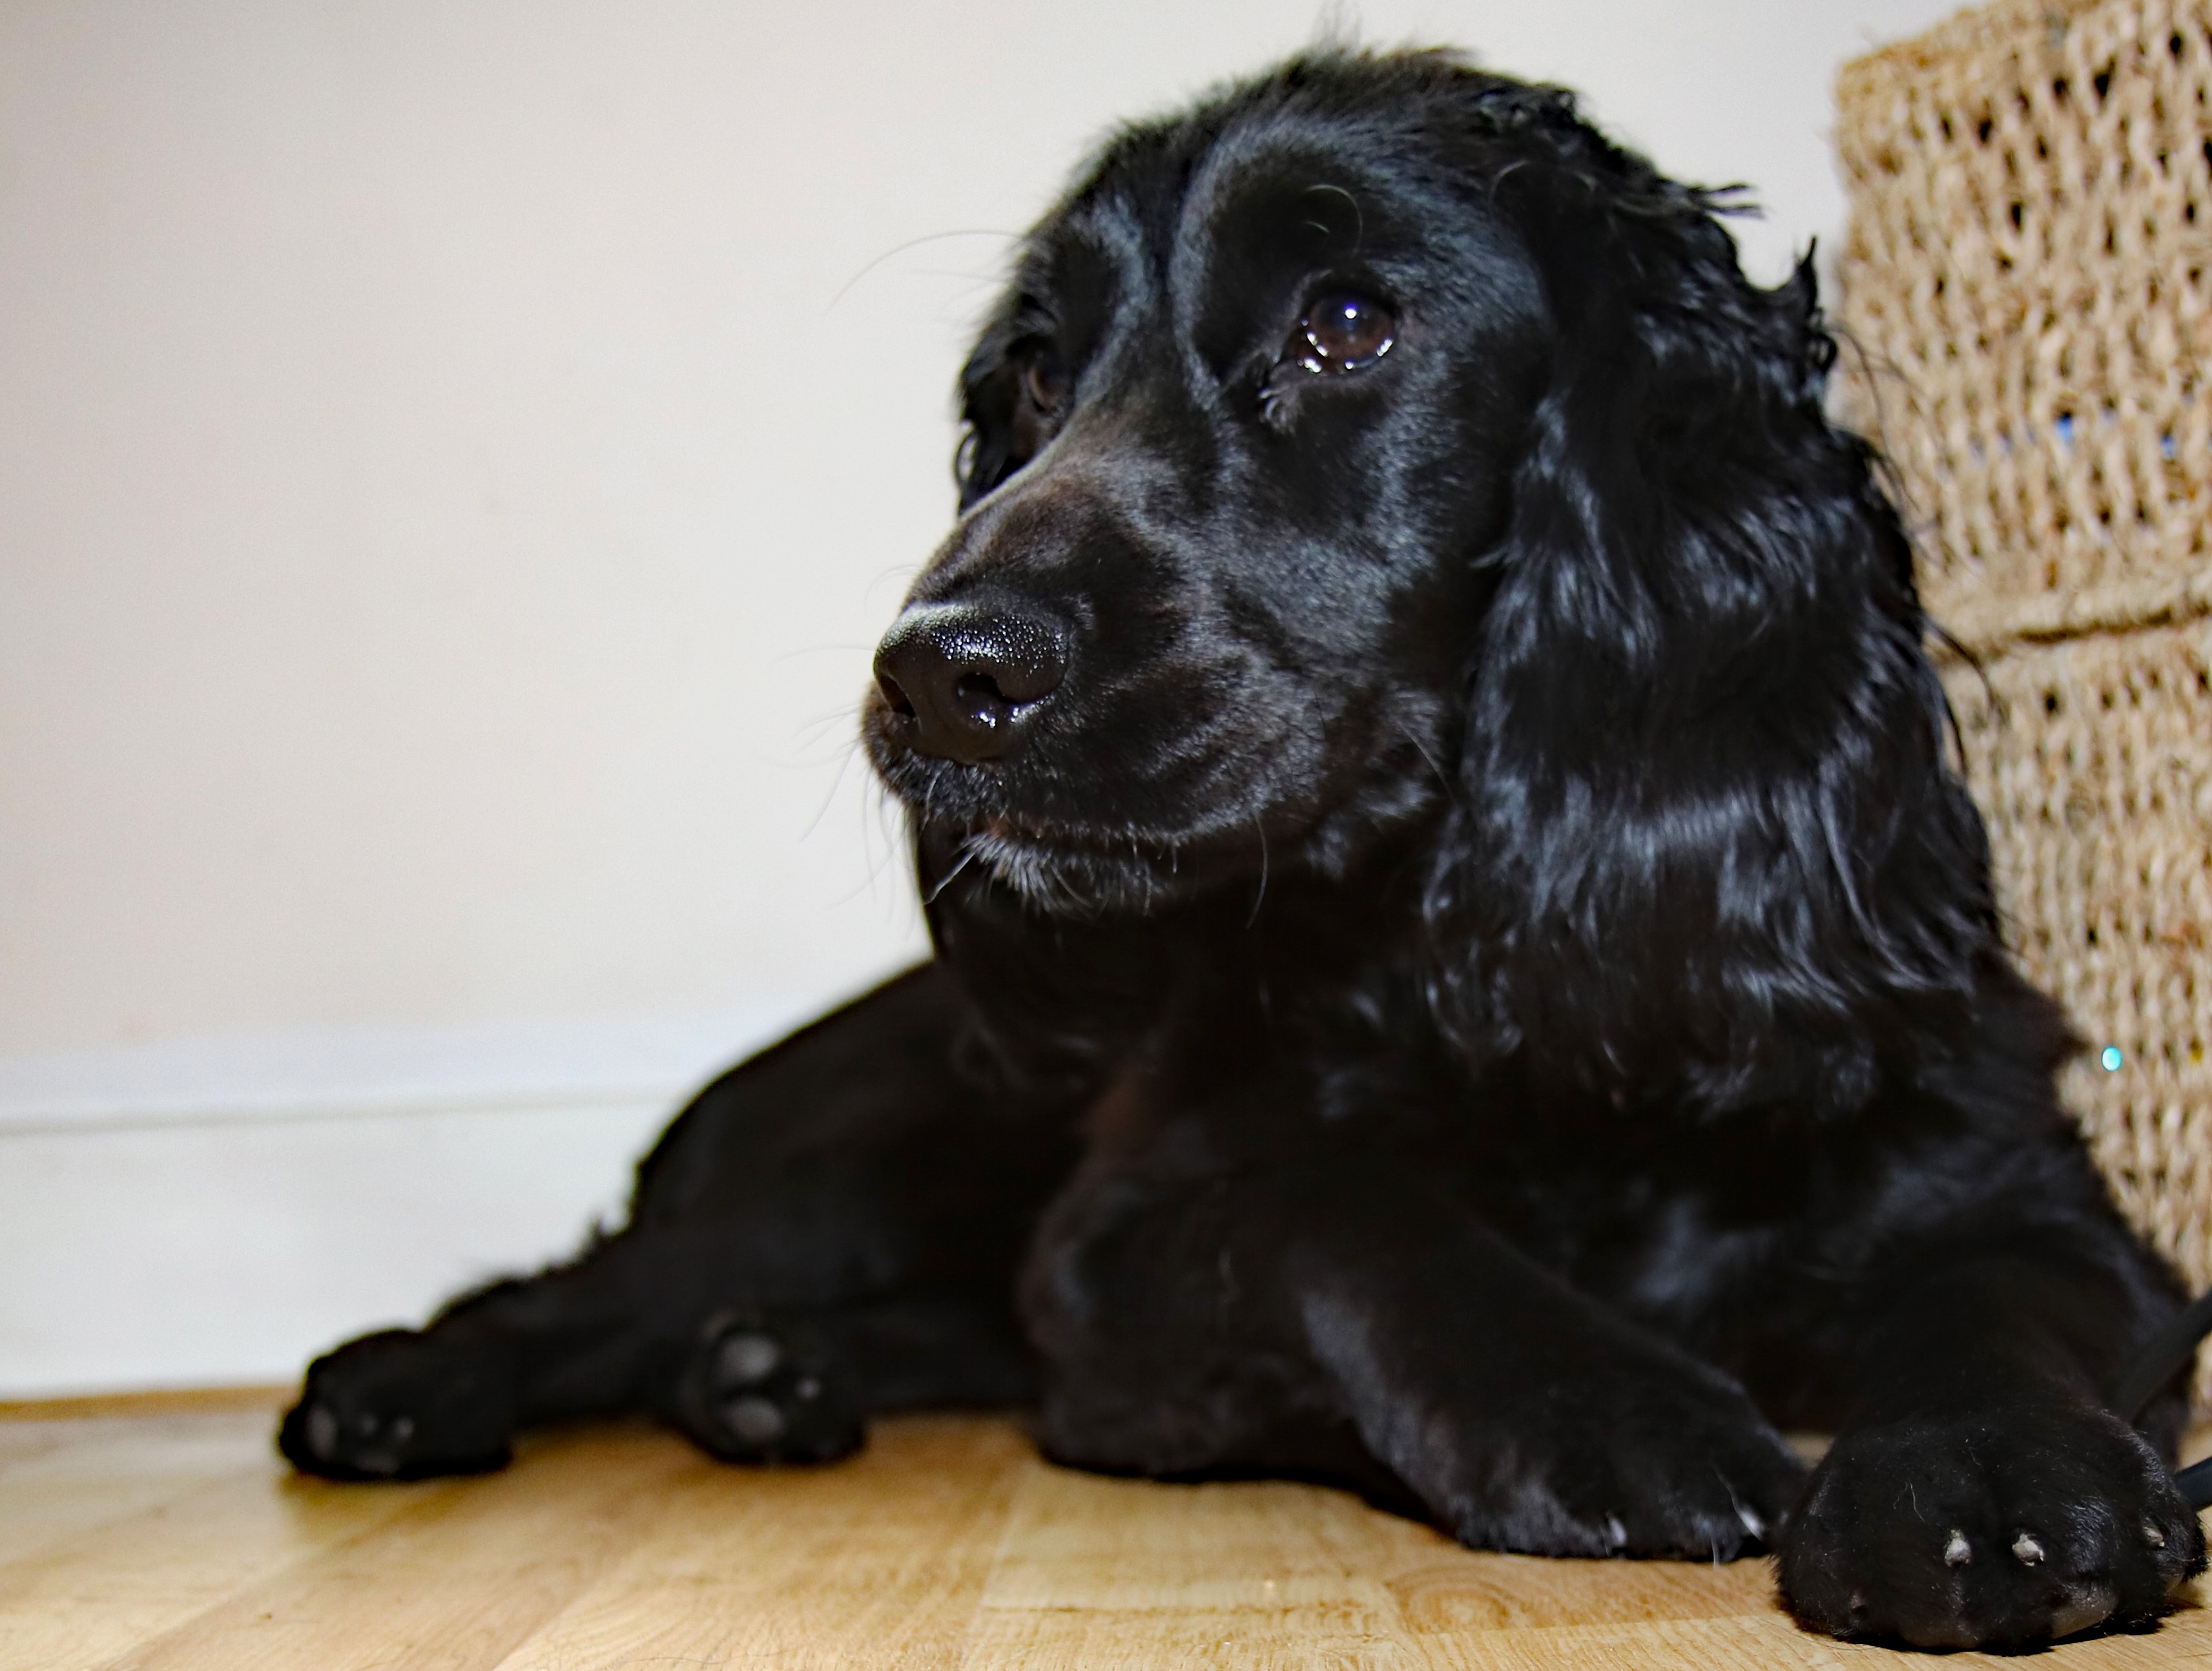
hair, puppy, dog, cute, canine, pet, fur, mammal, black, friend, spaniel, cocker spaniel, happy, furry, vertebrate, domestic, adorable, dog breed, friendly, doggy, cocker, purebred, pedigree, loyal, flat coated retriever, dog like mammal, carnivoran, english cocker spaniel, boykin spaniel, russian spaniel, field spaniel, american cocker spaniel